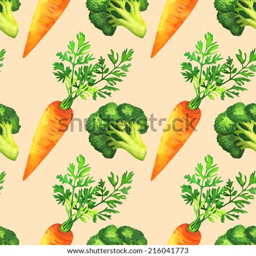
watercolor seamless pattern with broccoli and carrots on a colored background